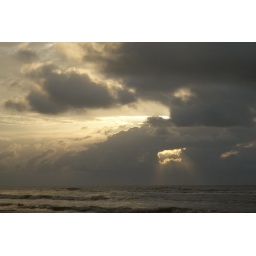
under dark cloud theres a silver lining